Cerulean warbler

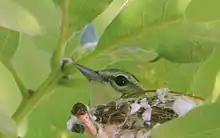
Female cerulean warbler in the nest

The cerulean warbler forages throughout the forest canopy, predominantly at middle to top layers. It hops from branch to branch, gleaning small soft-bodied insects from leaves and twigs. In the non-breeding season, it may also glean insects from flowers. Its preferred prey consists of butterfly and moth (lepidopteran larvae), though it supplements its diet with winged insects. In its non-breeding range, it preferentially forages on trees of the genus "Inga".